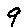
Label: 9